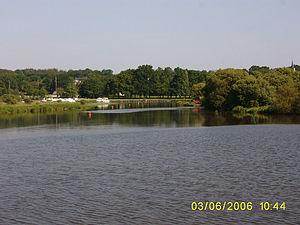
La marina de Glénac sur la rive de l'Oust (Morbihan, Bretagne, France)